Steve Canyon

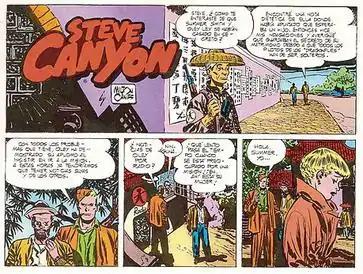
"Steve Canyon" as it was seen in Chile

In the late 1940s, producer David O. Selznick considered a "Steve Canyon" film series starring Guy Madison, but Madison's agent Henry Willson talked Selznick out of it.